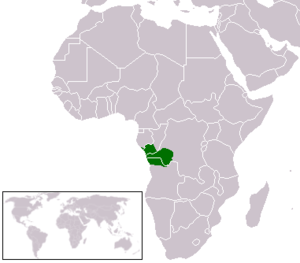
Kikongo (sprog)
Udbredelse af kikongo
Kongo-sproget eller Kikongo er et bantusprog, der tales af Kongo-folket i Republikken Congo, DR Congo og Angola.